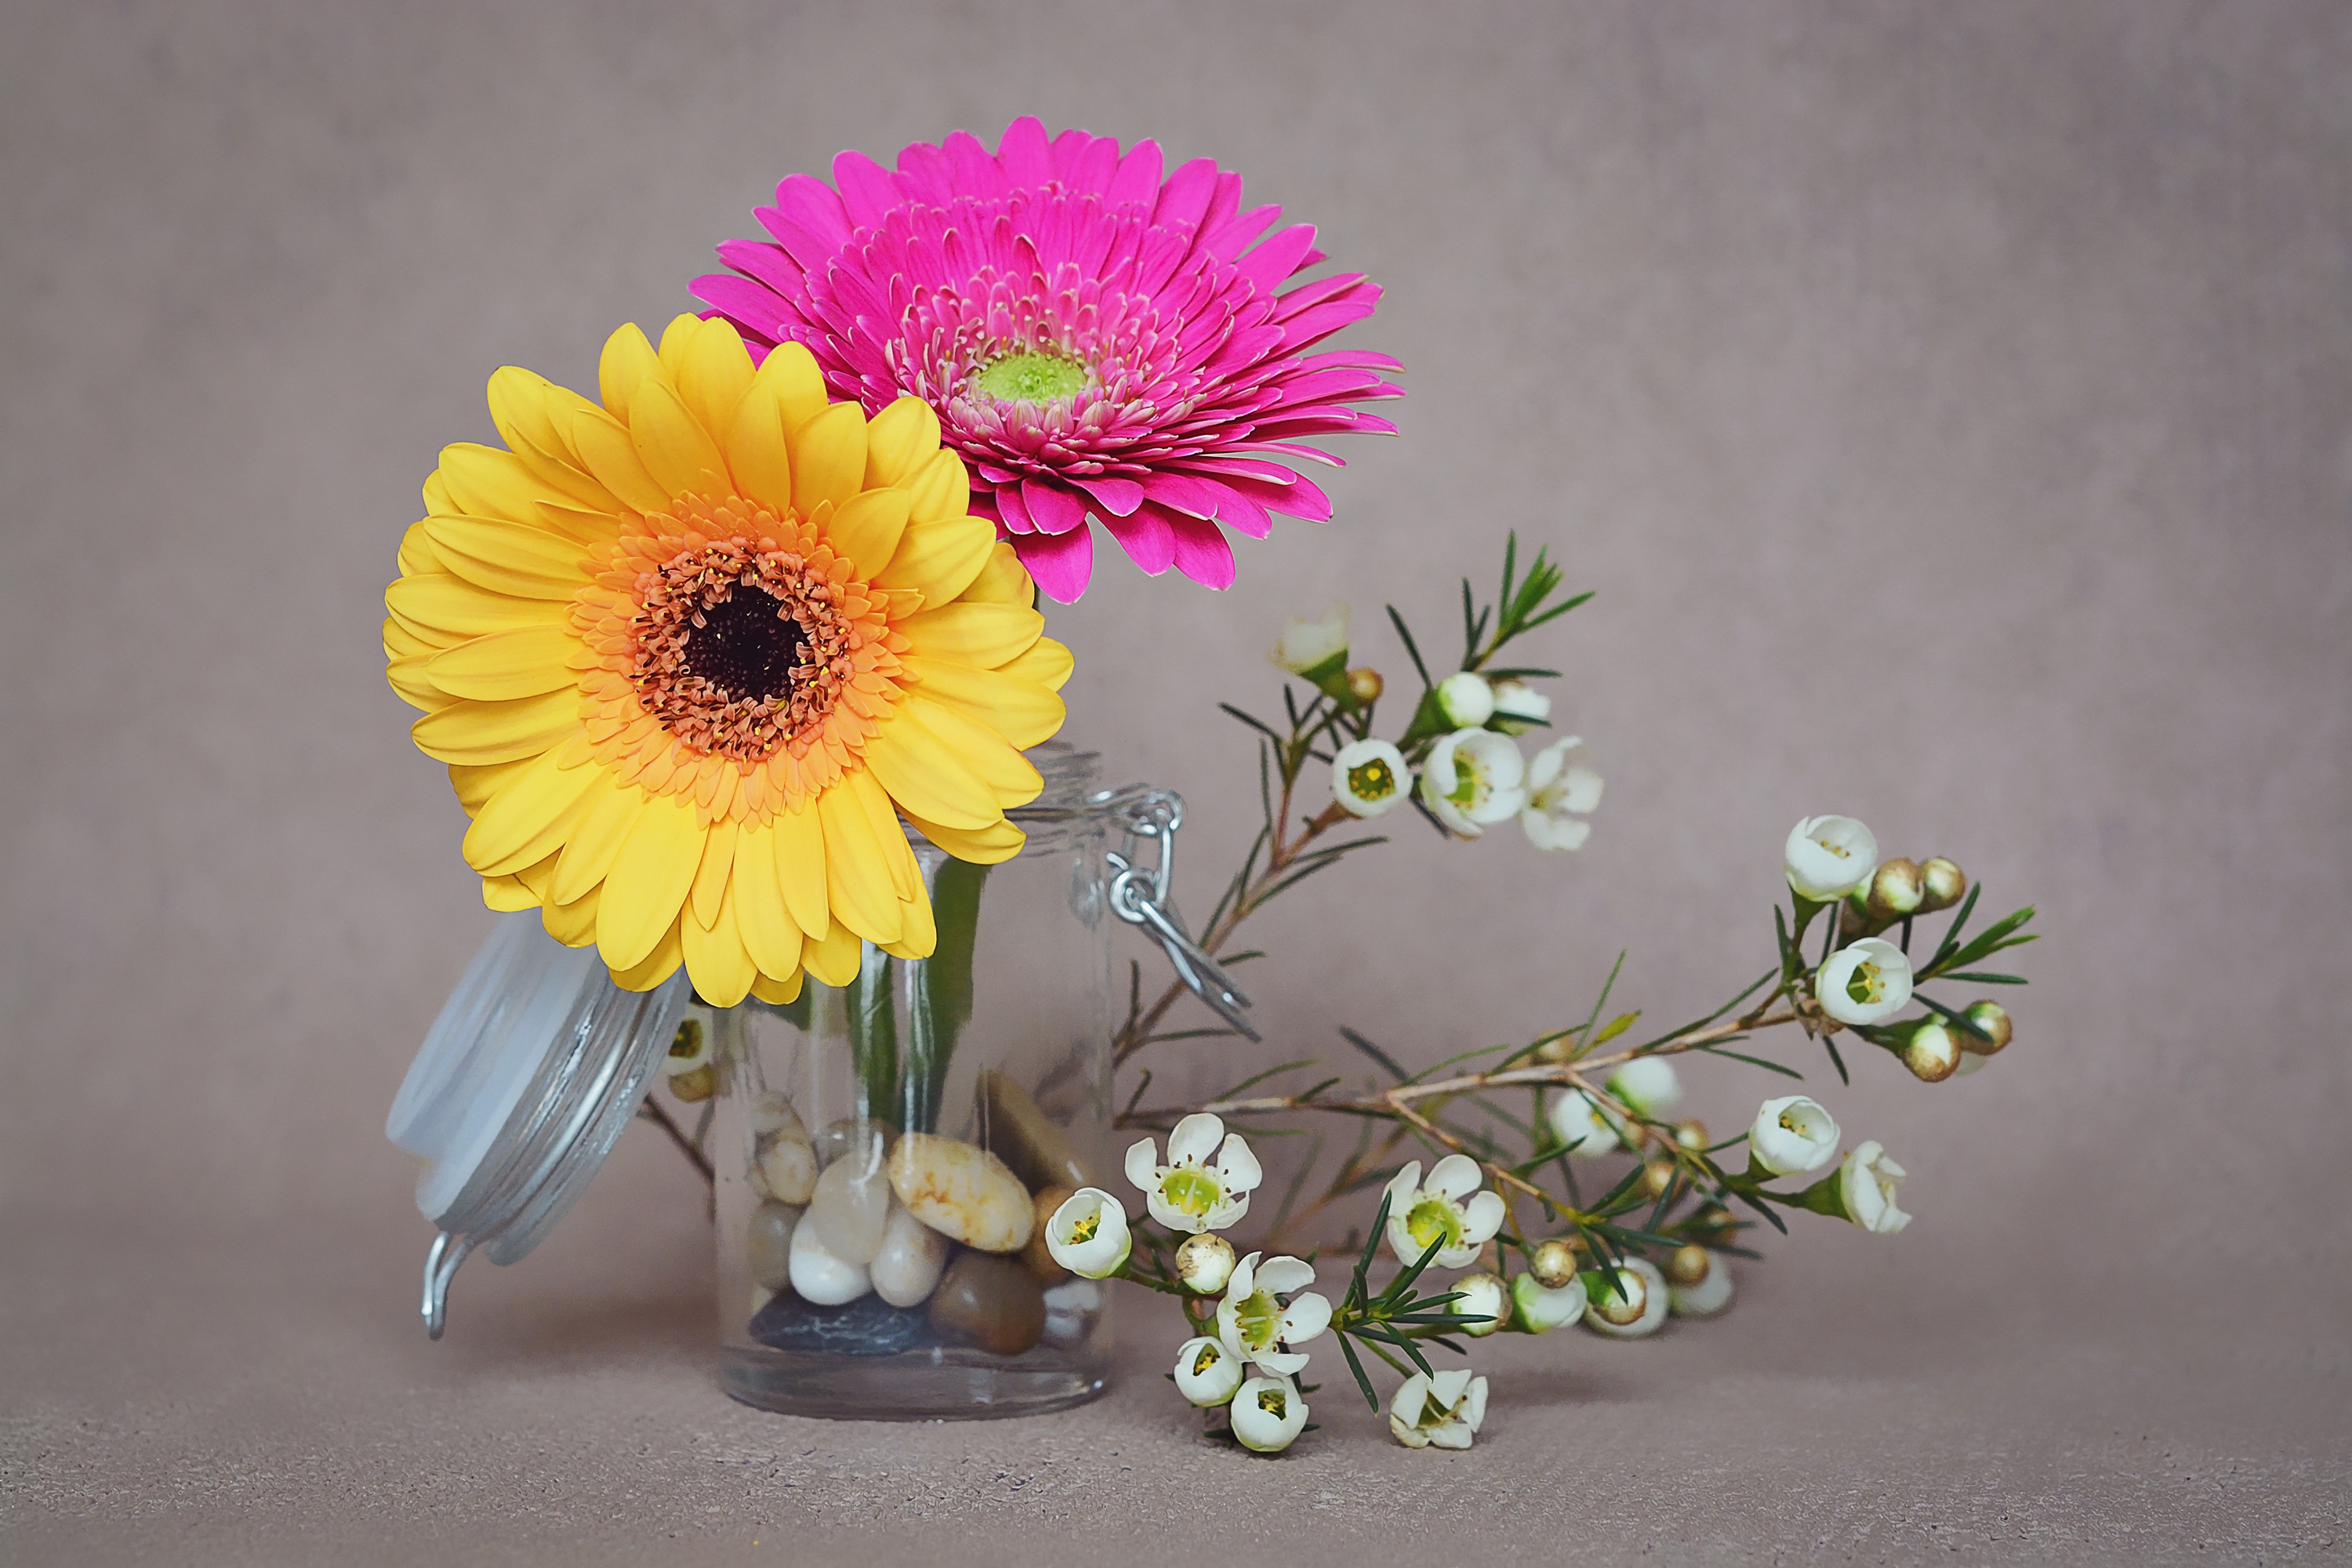
plant, flower, petal, vase, decoration, yellow, pink, close, flora, deco, flowers, art, petals, gerbera, floristry, spring flowers, frangipani, flowering plant, daisy family, flower bouquet, cut flowers, ikebana, floral design, land plant, flower arranging